2016–17 Bologna FC 1909 season

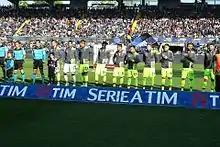
2016–17 Bologna team

The club competed in Serie A, finishing 15th, and in the Coppa Italia, where they were eliminated in the round of 16.